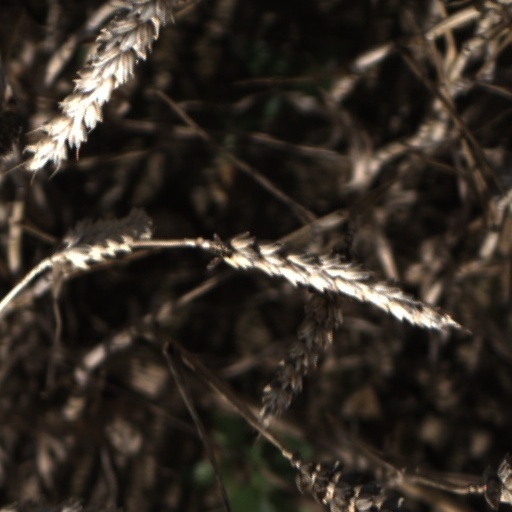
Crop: wheat